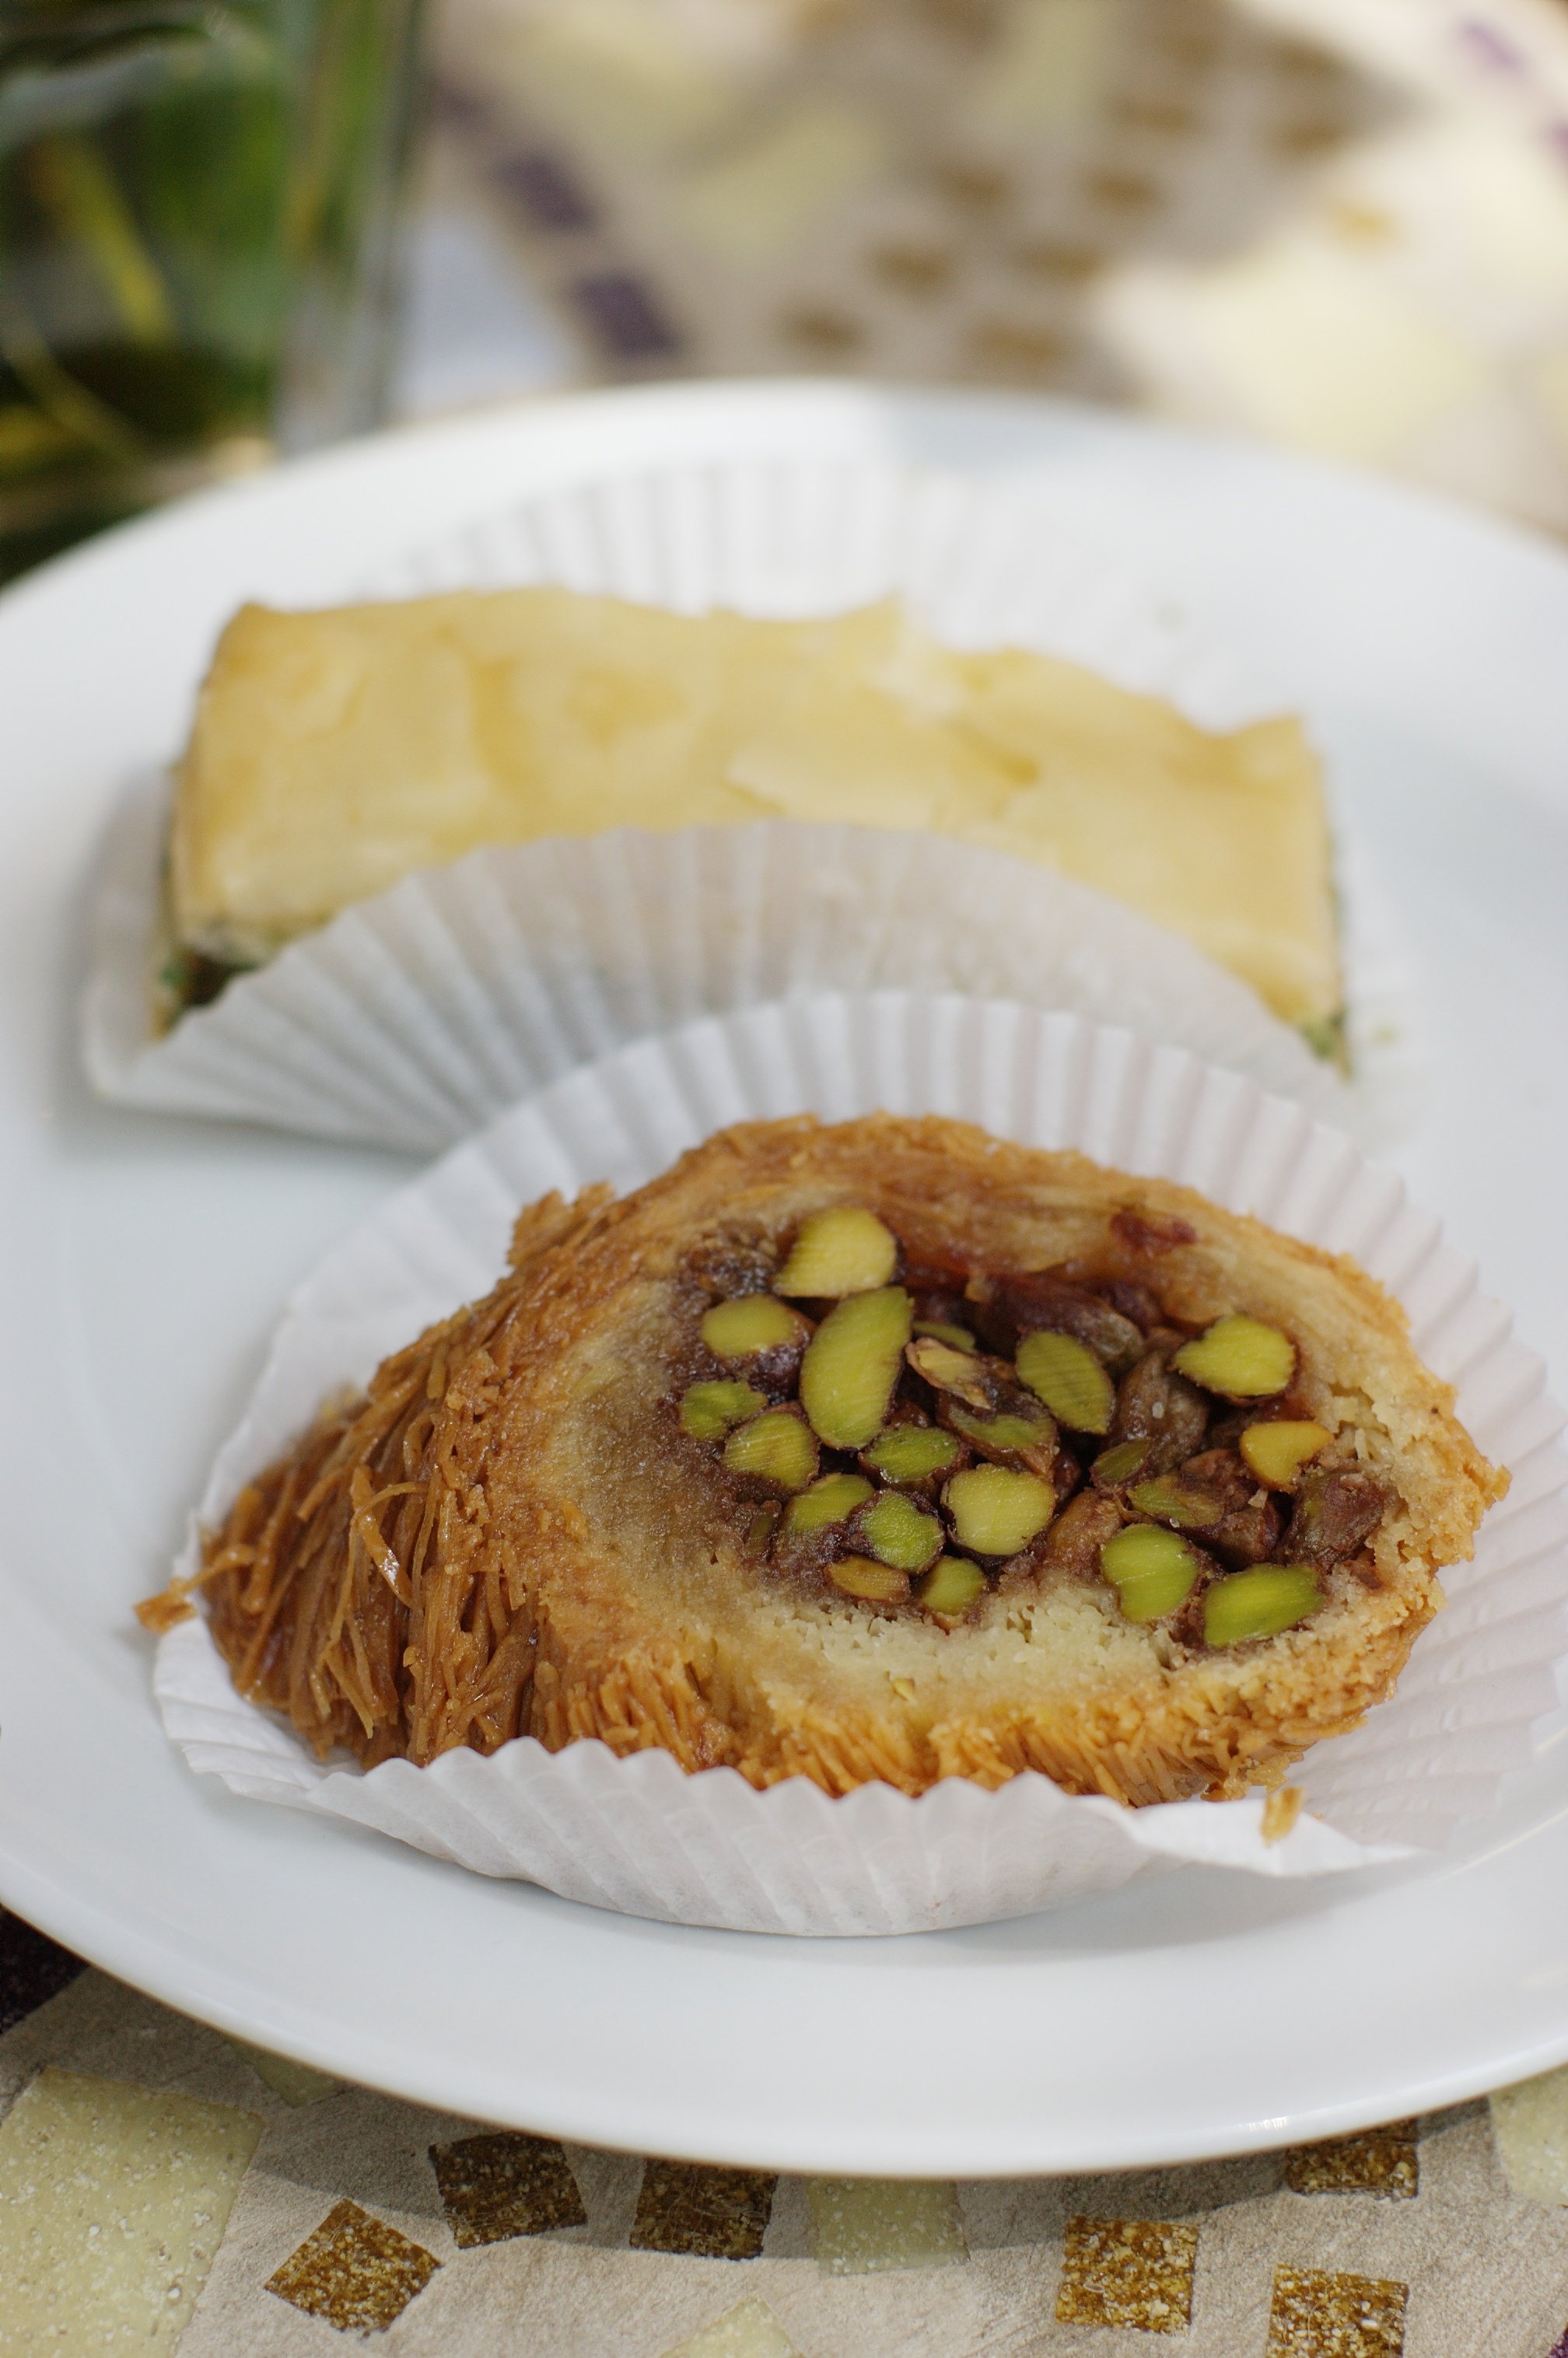
bokeh, plant, fruit, dish, food, produce, baking, dessert, cuisine, pie, pastry, coconut, 50mm, rawtherapee, quiche, germany, deutschland, berlin, tart, pentax, bokehlicious, lenstagged, steffenzahn, k100d, justpentax, kreuzberg, iamflickr, fa50, fa50mm, smcpentaxfa11450mm, pentaxfa50mm, smcpfa50mmf14, baked goods, flowering plant, land plant